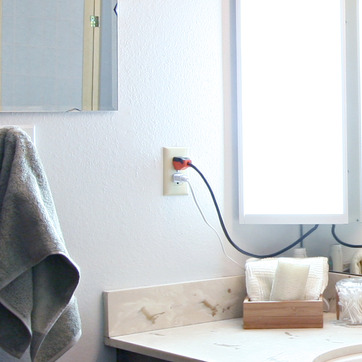
Material: plastic